Clyde Cessna

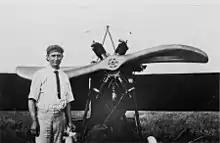
Cessna circa 1917

It was in 1916 that Cessna acquired a vacant building to begin building a new aircraft for the 1917 aviation exhibition season. His factory served a dual purpose, as he also opened a flight school in which he enrolled five student pilots. However, in April 1917 when the United States declared war, the exhibition flying market ground to a halt. With his primary source of income grounded, Cessna returned to his old home near Rago, Kansas, where he resumed his duties on the family farm.